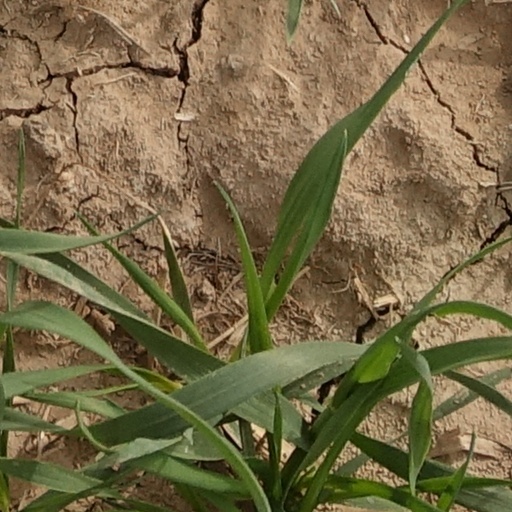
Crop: wheat